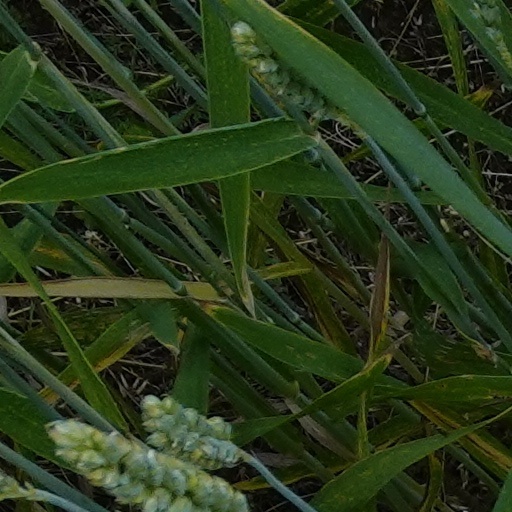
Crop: wheat